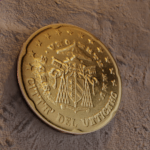
Coin value: 20cents
Country: va
Edition: SedeVacan